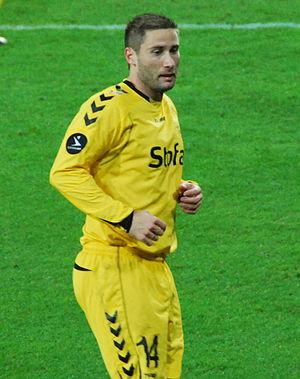
Martin Retov est un footballeur danois, né le 5 mai 1980 à Rødovre au Danemark. Il évolue comme milieu défensif.